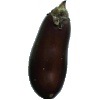
Label: Eggplant 1